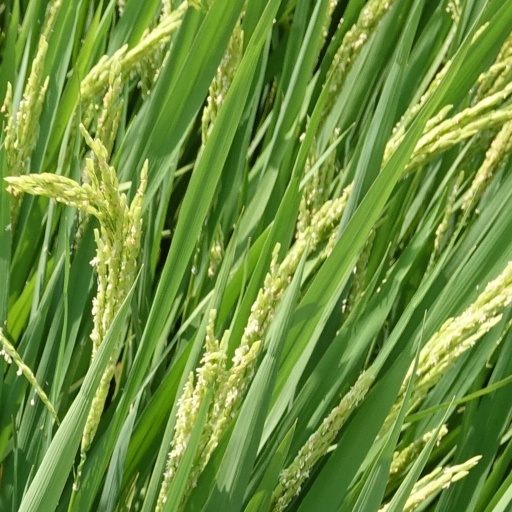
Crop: rice